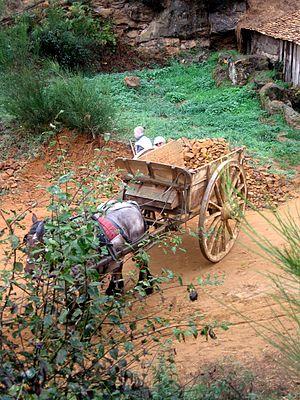
Carriole à Guédelon.